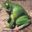
Label: frog